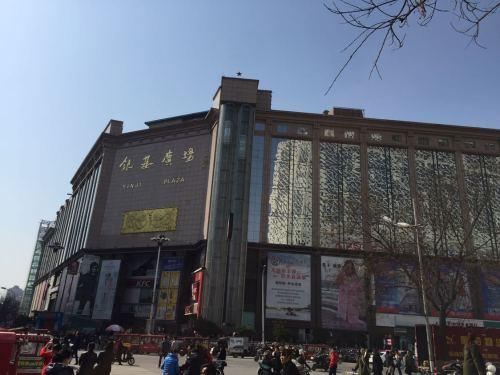
地标名称：银基广场
所在城市：郑州市·管城回族区